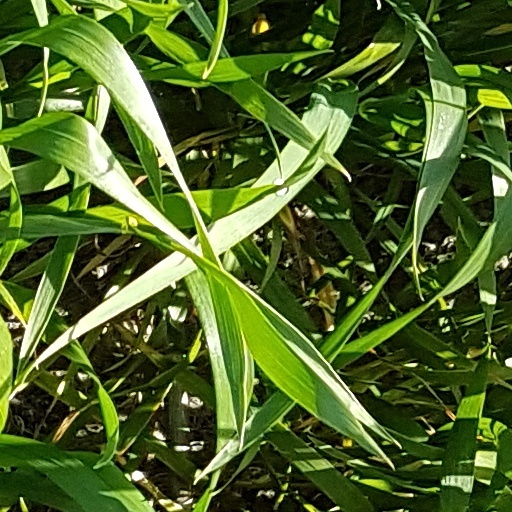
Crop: wheat